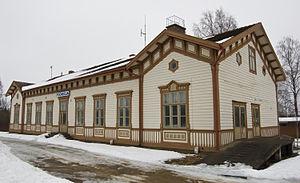
Siikajoki est une municipalité de l'ouest de la Finlande, dans la région d'Ostrobotnie du Nord.